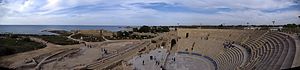
Procopius
Romersk teater i Cæsarea (Kesarya), Israel.
Procopius fra Cæsarea, var en berømt historie- og krønikeskriver i det østromerske rige. Han var født i Cæsarea og blev sagfører. I 527 blev han rådgiver og sekretær for Belisarius, som var hærfører mod perserne. Procopius deltog også i Belisarius' felttog mod vandalerne i 533.